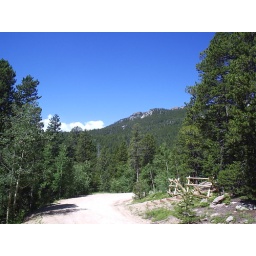
I road over this mountain and down it